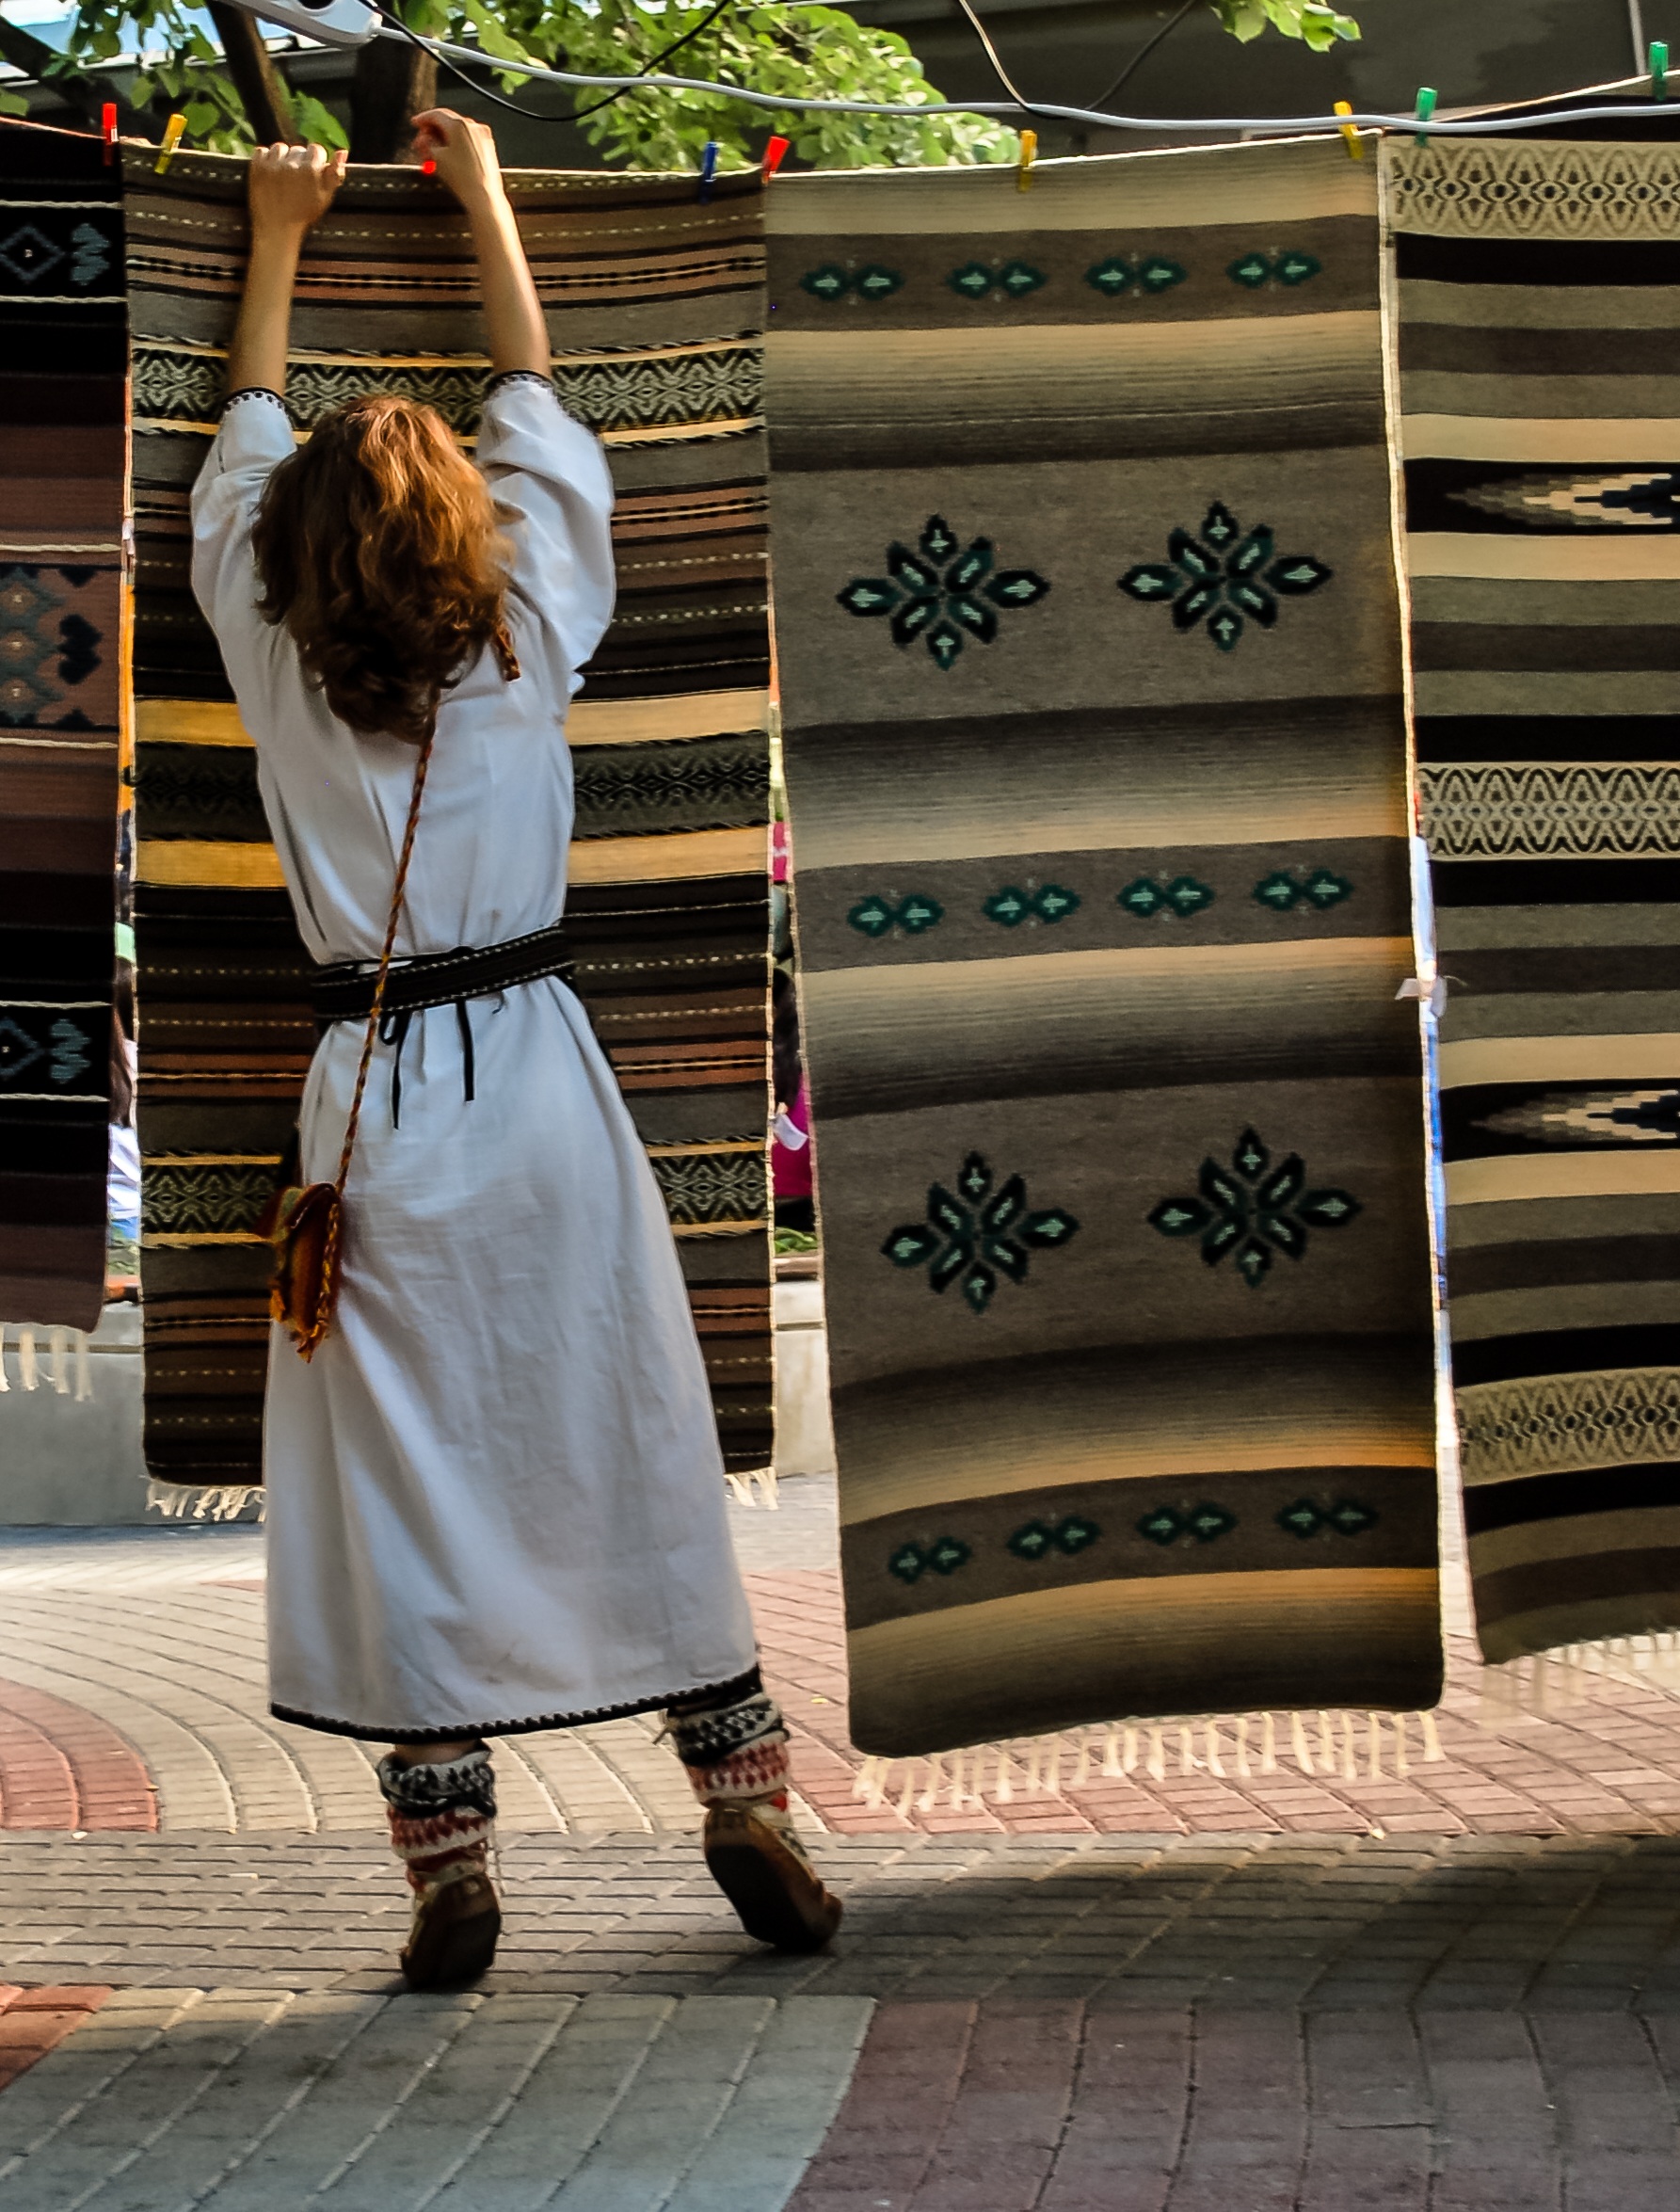
woman, old, spring, hanging, clothing, technic, dress, carpet, tradition, costume, clothes, bulgaria